Cadillac DTS

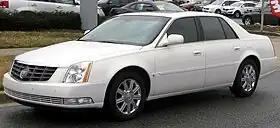

The Cadillac DTS (an initialism of DeVille Touring Sedan) is a full-size car that was built by the American company Cadillac from 2005 until May 2011. It is a four-door sedan that comes in five- or six-seat variants. The DTS debuted at the 2005 Chicago Auto Show and was manufactured at GM's Detroit/Hamtramck Assembly factory. It uses GM's G-platform for front-engine, front-wheel-drive automobiles. The DTS was a very mildly revised iteration of the eighth-generation Deville, using the brand's new naming convention, set by the CTS and STS. Writing for the "Los Angeles Times", noted reviewer Warren Brown called the DTS "a large, exceptionally comfortable front-wheel-drive luxury sedan."